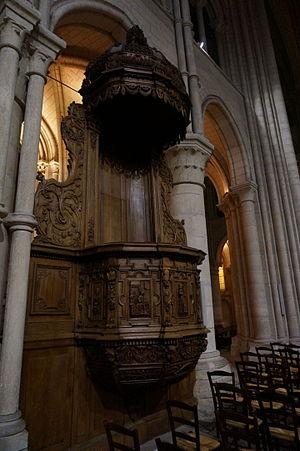
vue de la Chaire cathédrale de Laon .
La cathédrale Notre-Dame de Laon est une église catholique située à Laon, dans le département de l'Aisne, en région Hauts-de-France.